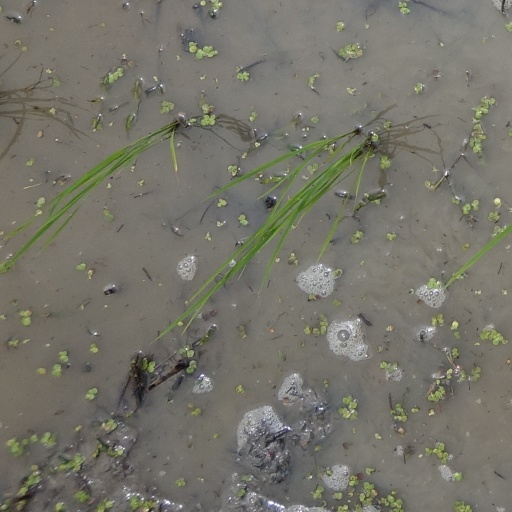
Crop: rice